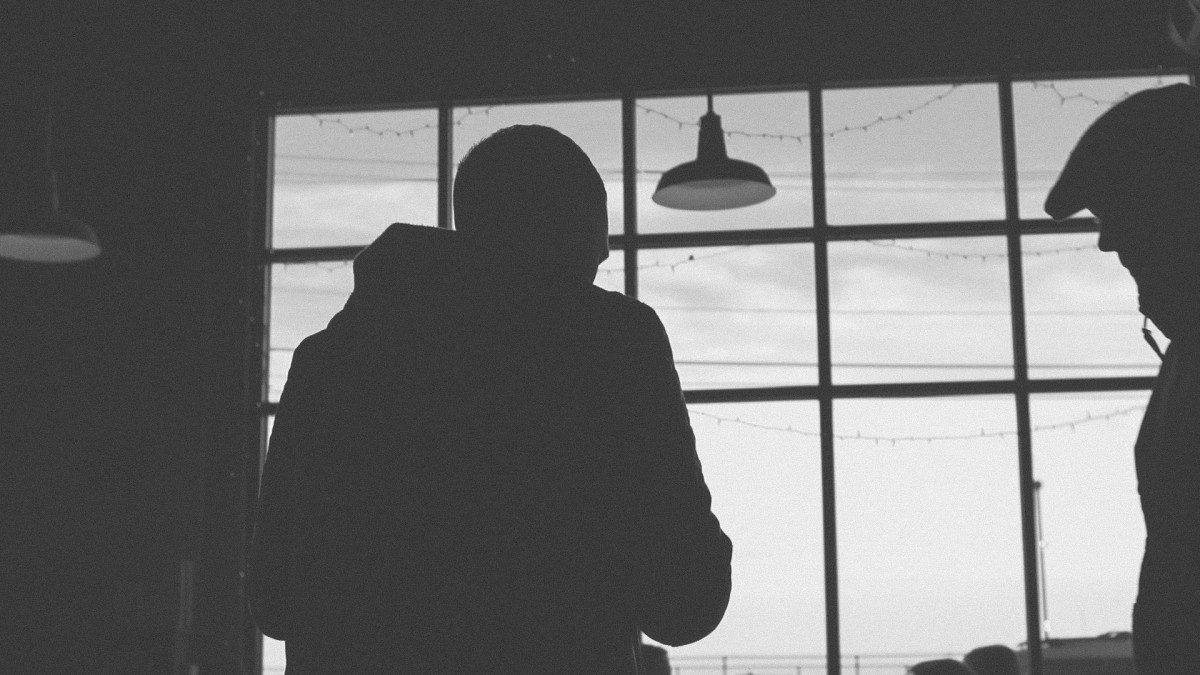
Tags: brand, image